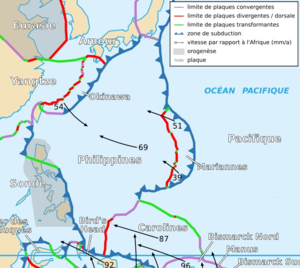
Carte de la plaque philippine
La plaque philippine ou plaque de la mer des Philippines est une plaque tectonique de la lithosphère de la Terre. Sa superficie est de 0,13409 stéradians. On y associe généralement la plaque des Mariannes.